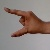
The image shows a hand gesture representing the letter 'Z' in Indian Sign Language.